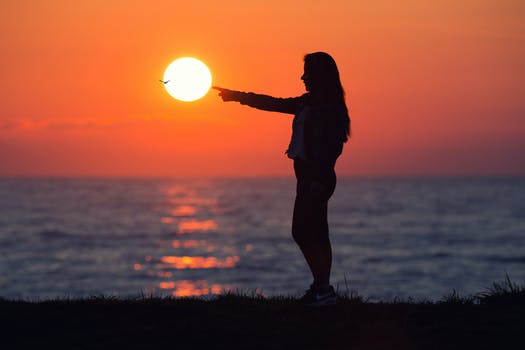
Label: No Watermark